Mark Oliphant

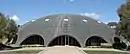
Australian Academy of Science – The Shine Dome in Canberra

On 26 October 1942, Oliphant embarked from Melbourne, taking Rosa and the children back with him. The wartime sea voyage on the French "Desirade" was again a slow one, and they did not reach Glasgow until 28 February 1943. He had to leave them behind once more in November 1943 after the British Tube Alloys effort was merged with the American Manhattan Project by the Quebec Agreement, and he left for the United States as part of the British Mission. Oliphant was one of the scientists whose services the Americans were most eager to secure. Oppenheimer, who was now the director of the Los Alamos Laboratory attempted to persuade him to join the team there, but Oliphant preferred to head a team assisting his friend Lawrence at the Radiation Laboratory in Berkeley to develop the electromagnetic uranium enrichment—a vital but less overtly military part of the project.